Santino Rice

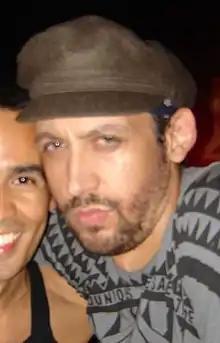
Rice in 2004

Santino Quinto Rice (born August 20, 1974) is an American fashion designer and television personality. He is best known for his appearances on the reality television programs "Project Runway", "RuPaul's Drag Race" and "On the Road with Austin and Santino".